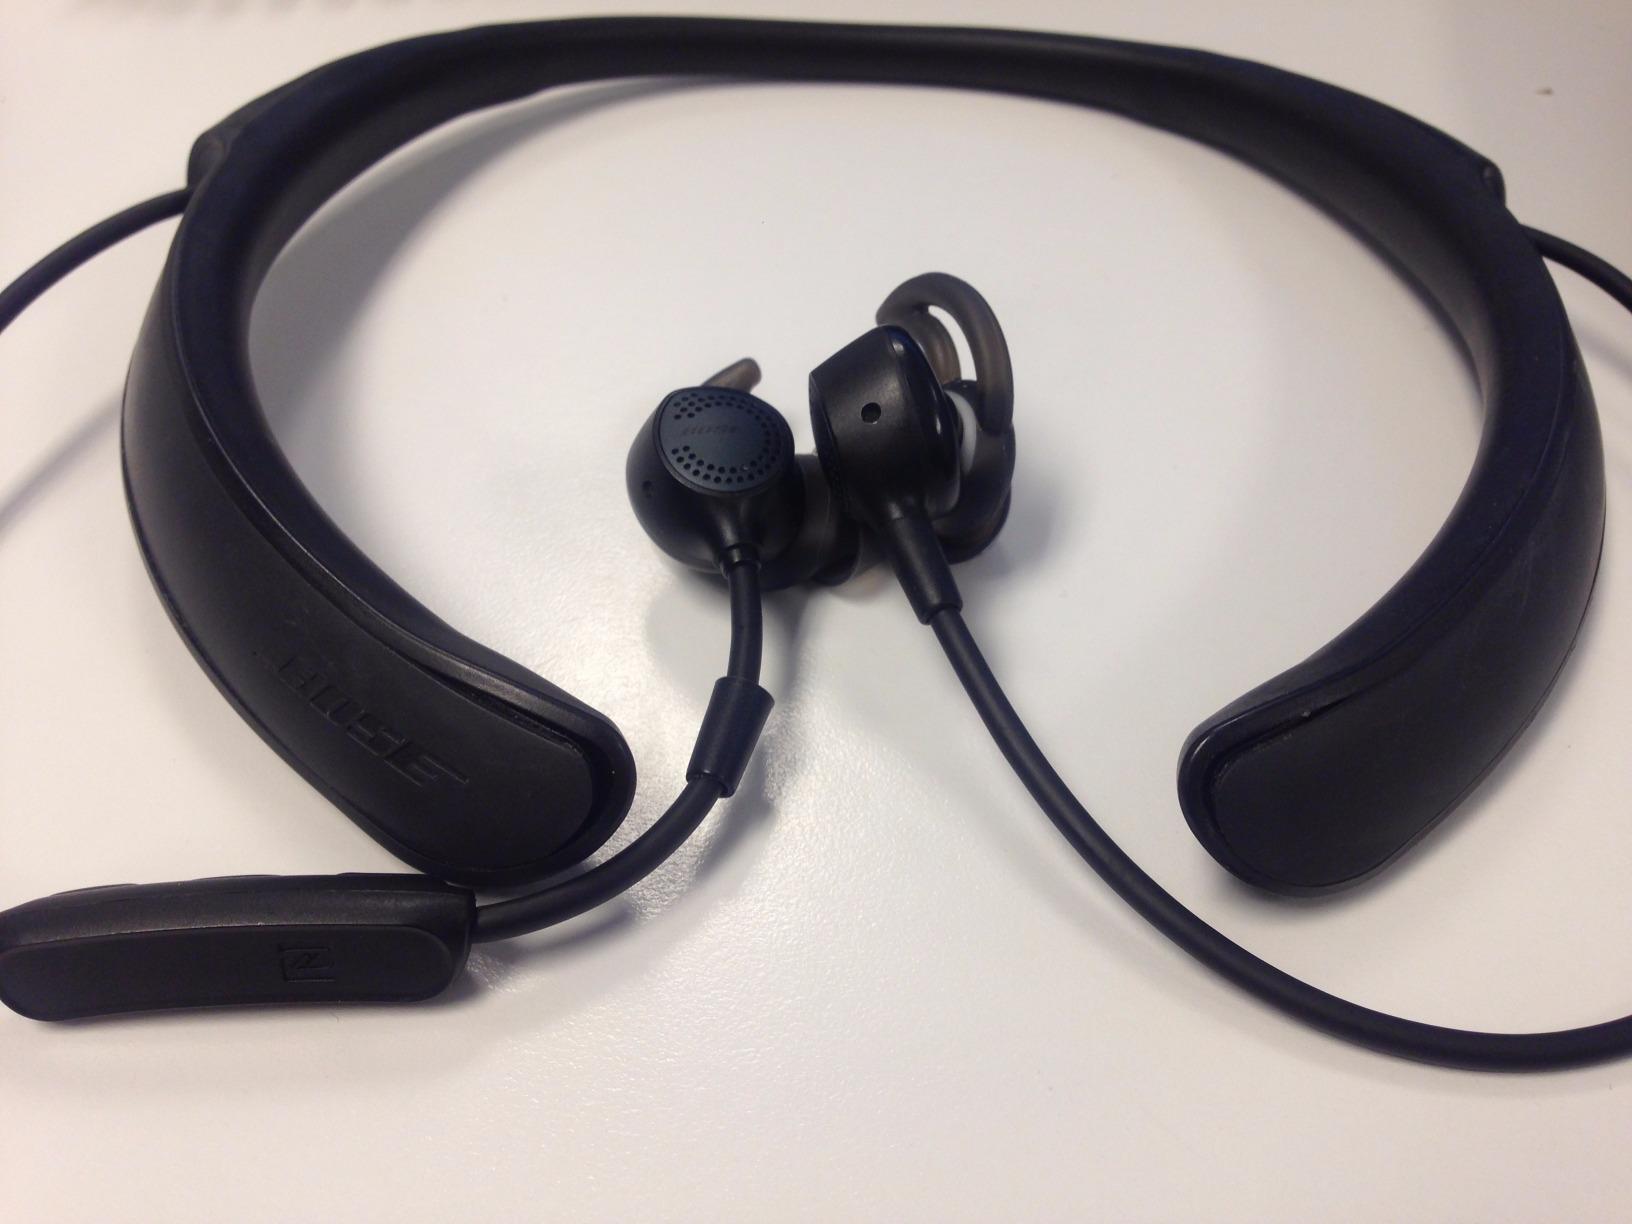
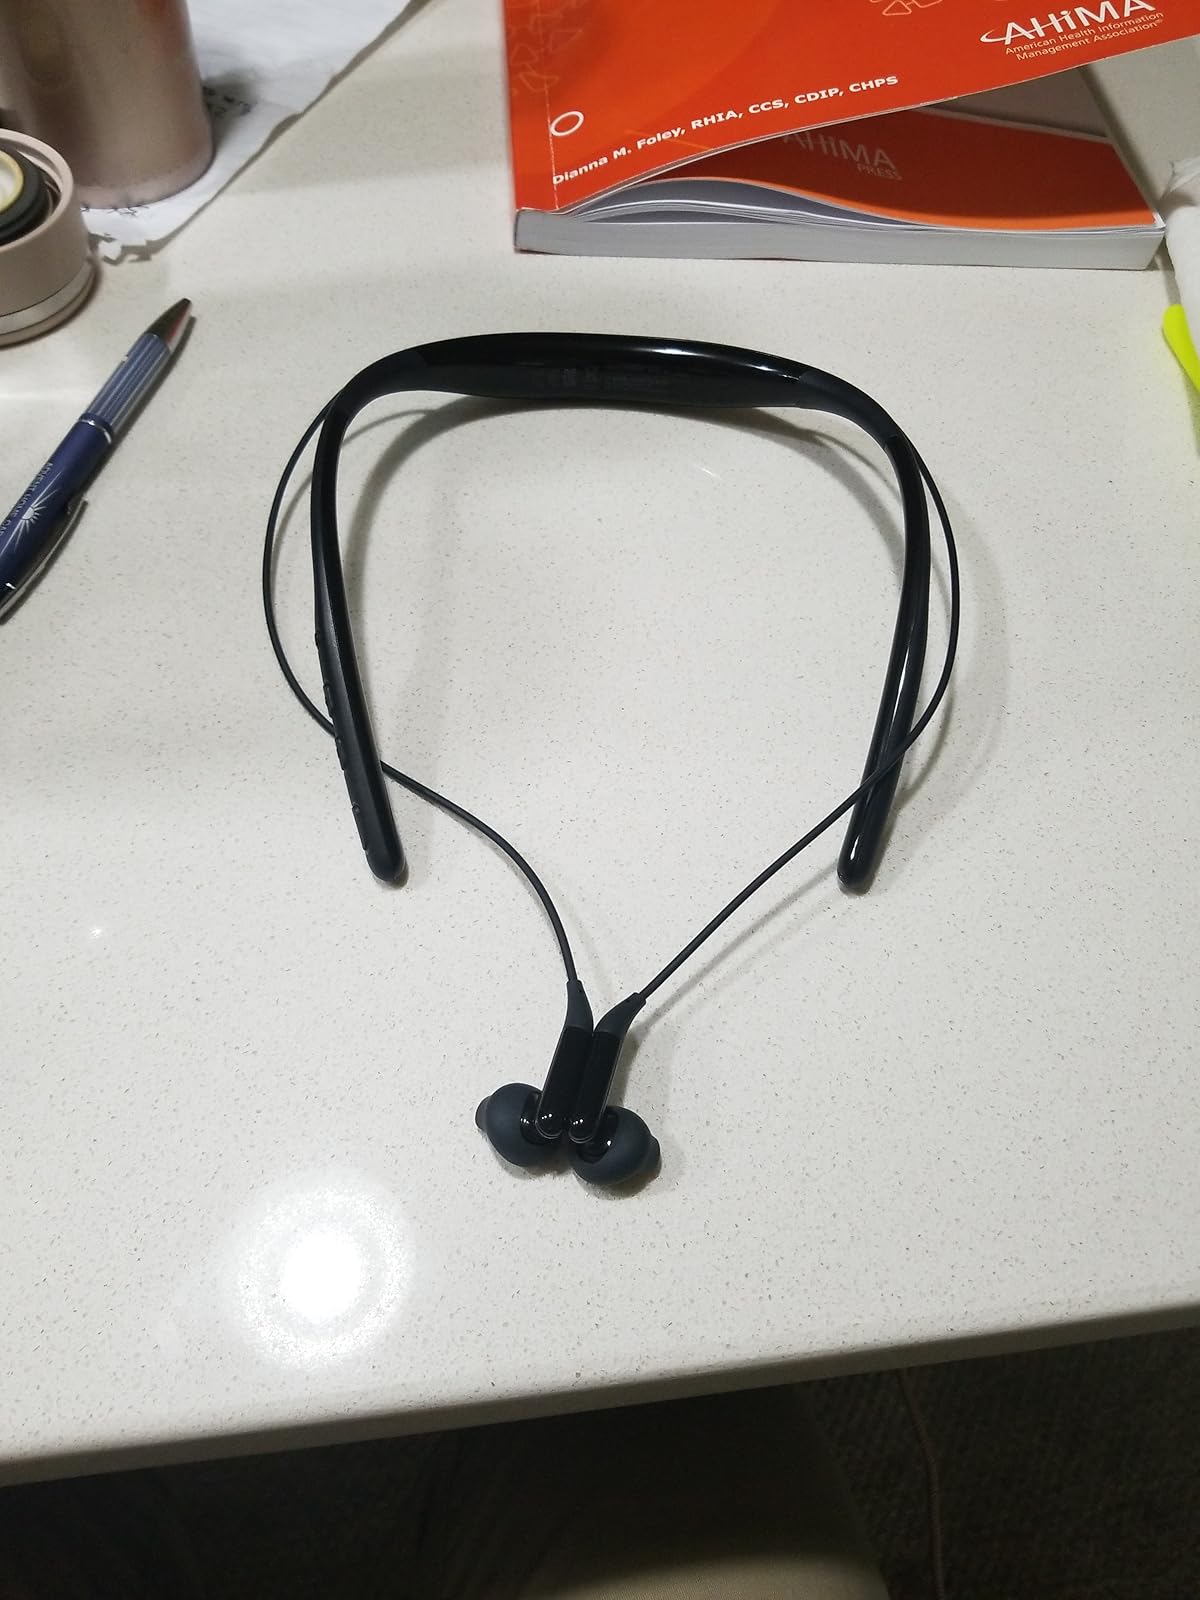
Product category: headphones
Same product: no